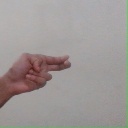
अक्षर: ह